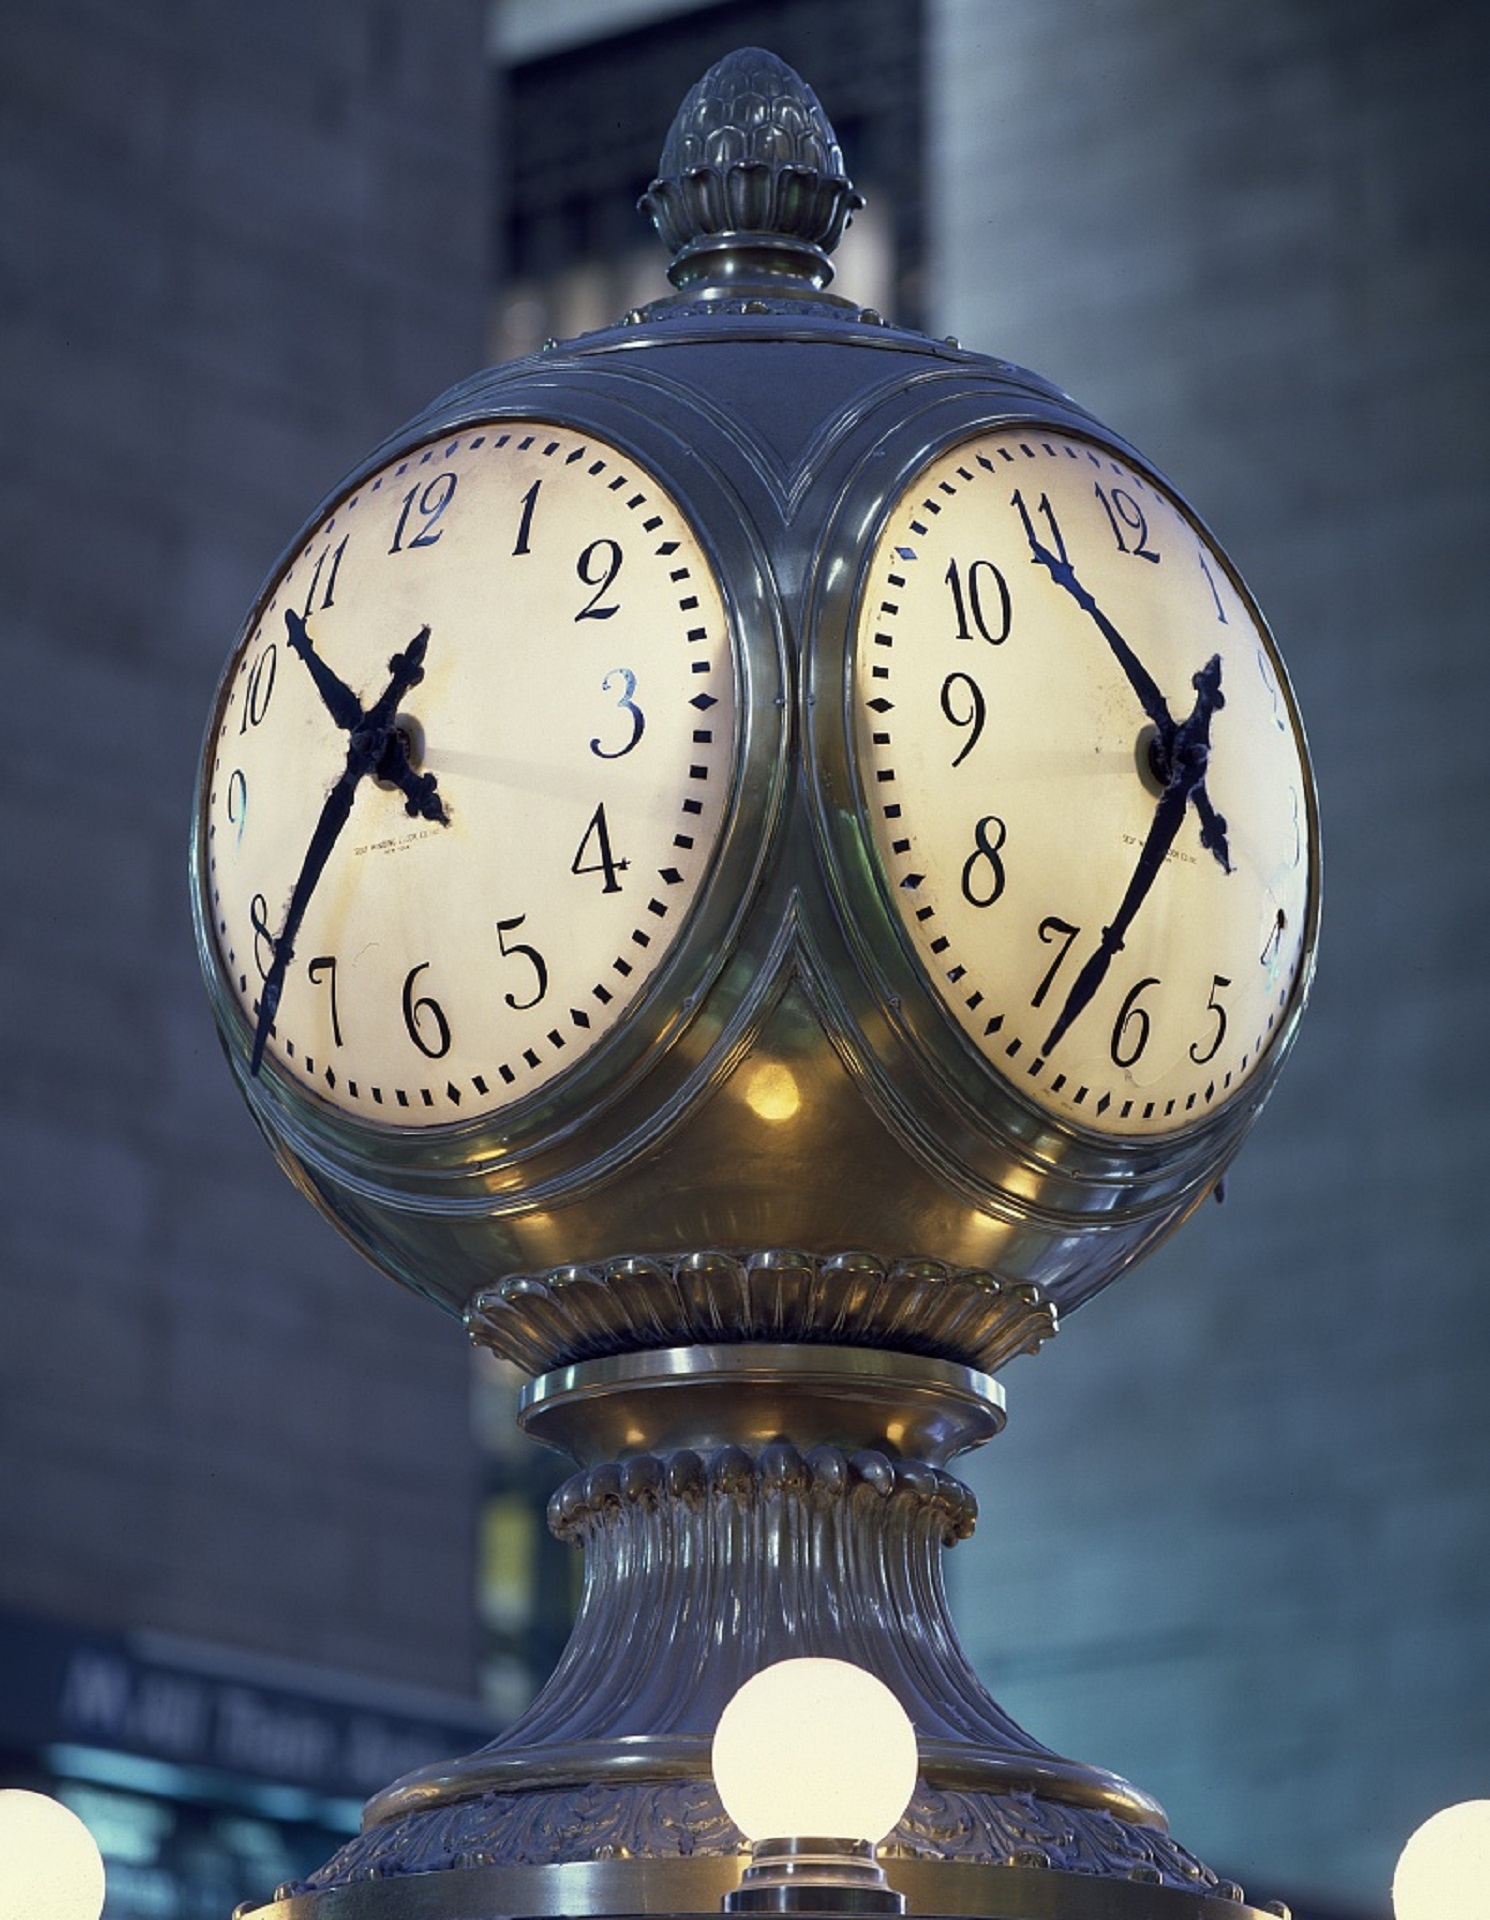
watch, hand, clock, time, manhattan, new york city, usa, blue, dial, grand central station, concourse